Gerald Hertneck

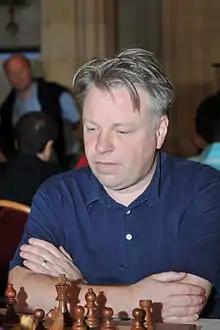
Hertneck at the 2013 Vienna Open

Gerald Hertneck (born 18 September 1963) is a German chess grandmaster.